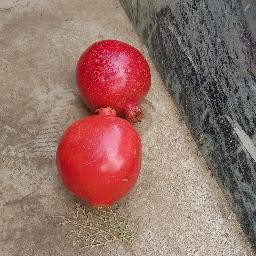
Fruit: Pomegranate
Quality: Good